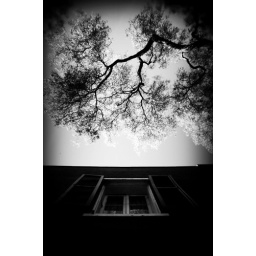
This is a window of a haunted house called the Whaley house located in Old Town SD.